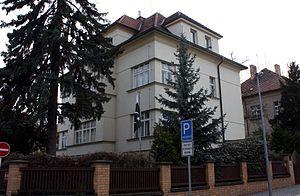
Ambassade de Pakistan à Prague - Střešovice, Tchéquie